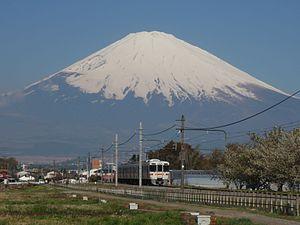
La ligne Gotemba est une ligne ferroviaire du réseau JR Central au Japon. Elle relie la gare de Kōzu dans la préfecture de Kanagawa à celle de Numazu dans la préfecture de Shizuoka.